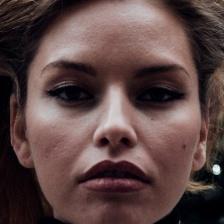
Label: faces